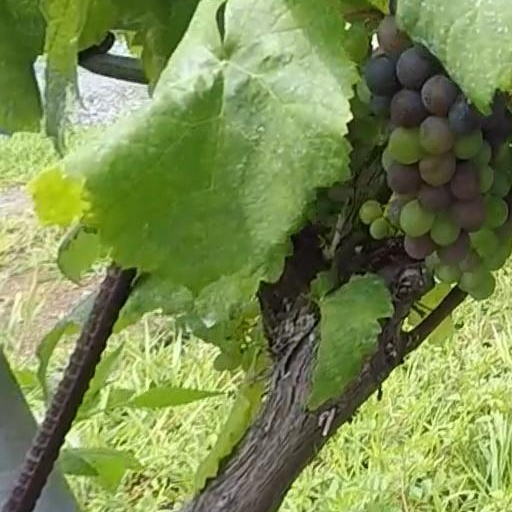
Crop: grape